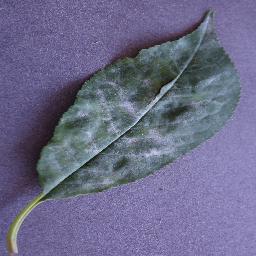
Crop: cherry
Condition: (including_sour)_powdery_mildew